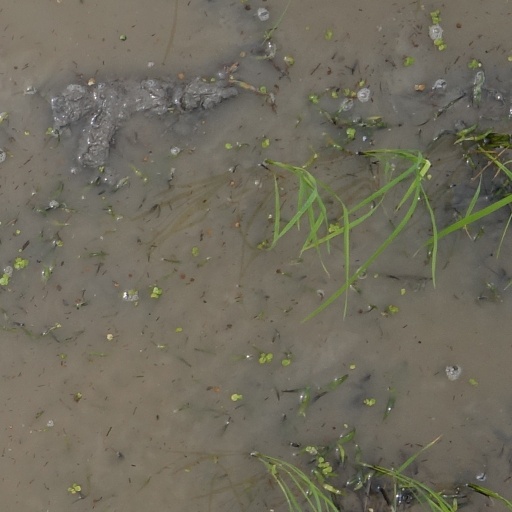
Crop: rice